2009 NASCAR Camping World West Series

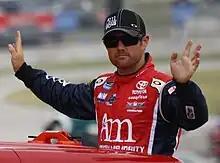
Jason Bowles, the 2009 Camping World West Series champion.

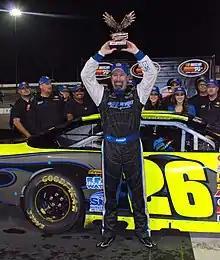
Greg Pursley finished third in the championship.

The 2009 NASCAR Camping World West Series was the 56th season of Camping World West Series, a regional stock car racing series sanctioned by NASCAR. It began with the Allstate Texas Thunder 150 at Thunderhill Raceway on March 14, 2009, and concluded with the Toyota/Copart 150 at All-American Speedway on September 26, 2009. Jason Bowles won the championship, 123 points in front of Eric Holmes.